Extranuclear inheritance

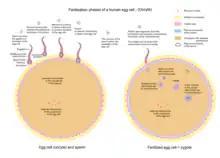

Mitochondrial diseases are inherited from the mother, not from the father. Mitochondria with their mitochondrial DNA are already present in the egg cell before it gets fertilized by a sperm. In many cases of fertilization, the head of the sperm enters the egg cell; leaving its middle part, with its mitochondria, behind. The mitochondrial DNA of the sperm often remains outside the zygote and gets excluded from inheritance.